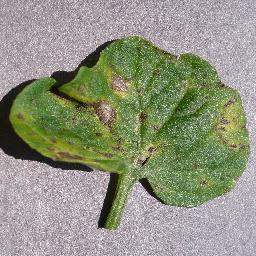
Label: Tomato___Septoria_leaf_spot